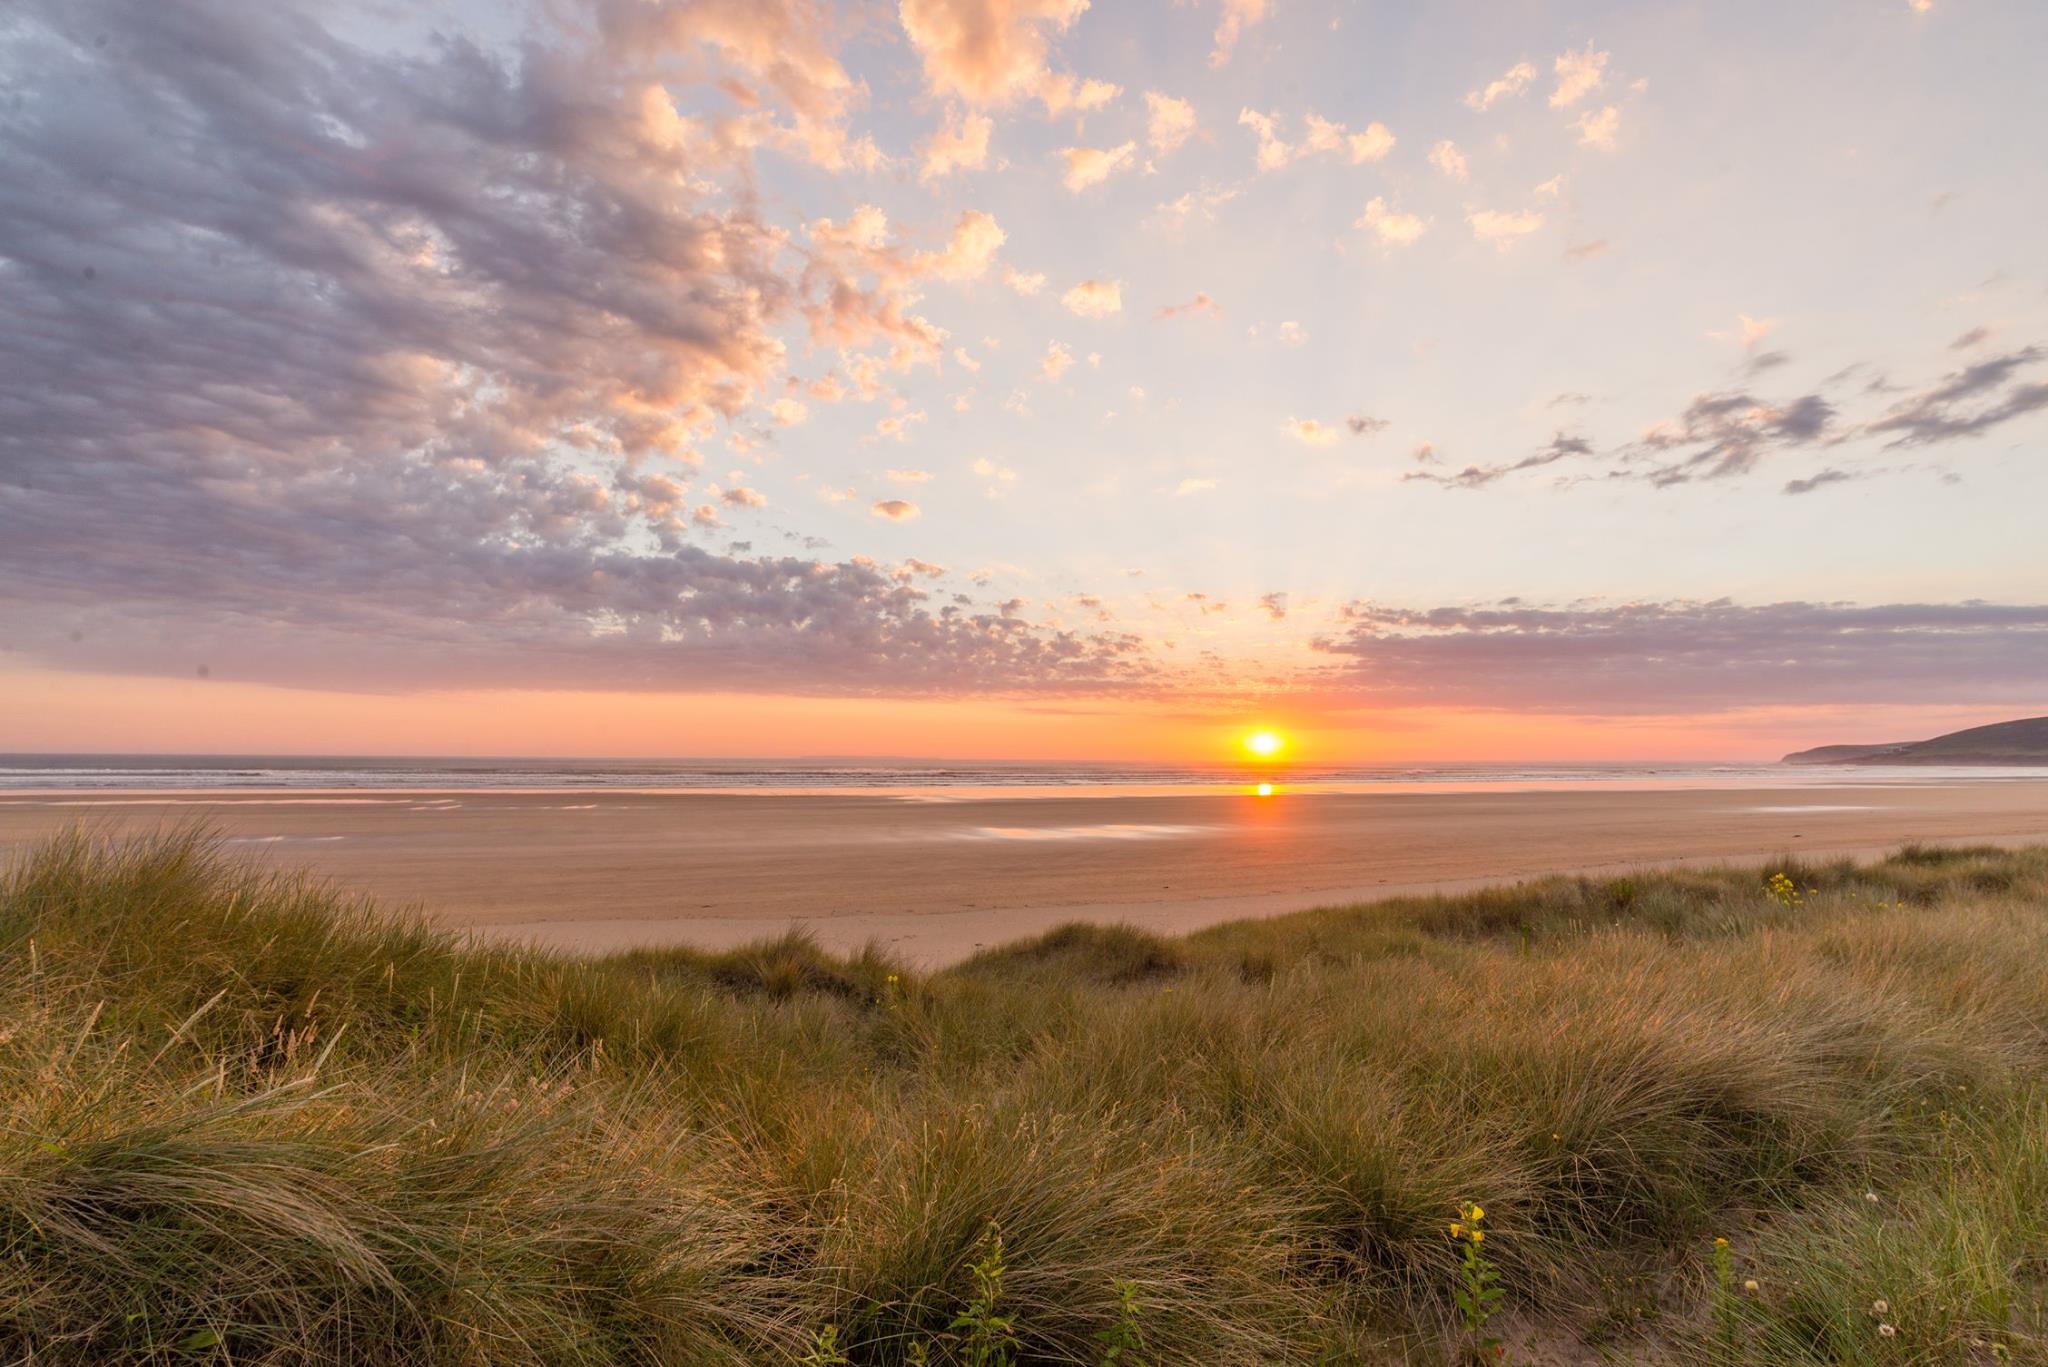
beach, landscape, sea, coast, water, nature, grass, outdoor, sand, ocean, horizon, marsh, light, cloud, sky, sun, sunrise, sunset, prairie, sunlight, morning, shore, dawn, vacation, travel, coastline, seaside, dusk, environment, orange, scenic, tourism, plain, dunes, clouds, grassland, habitat, loch, afterglow, natural environment, atmospheric phenomenon